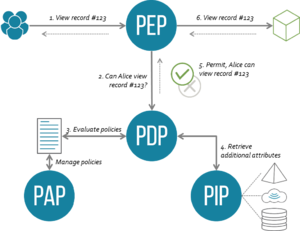
Ce diagramme montre l'architecture du standard XACML